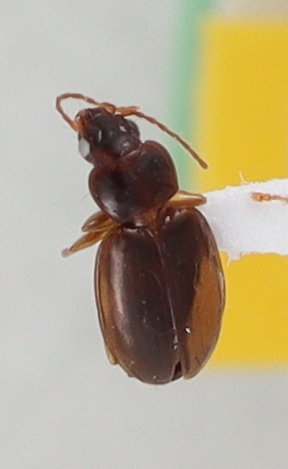
Scientific name: Trechus obtusus
Plot: 14
Trap: E
Collected: 20200901